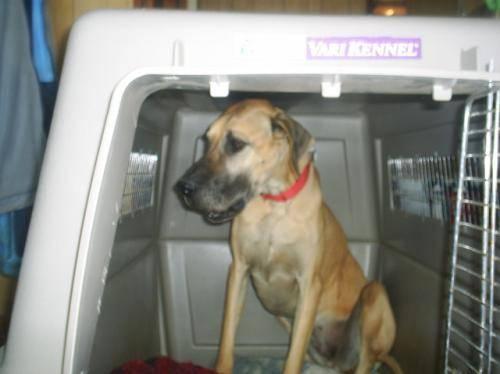
dog